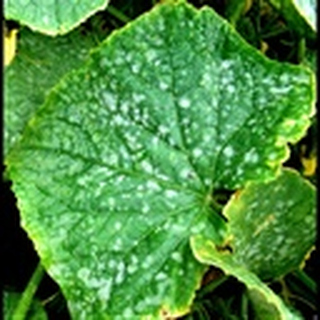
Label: cotton_powdery_mildew